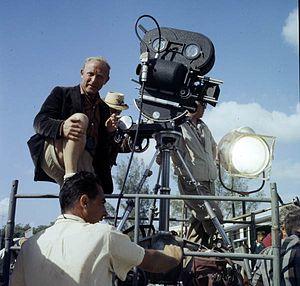
La Mitchell est une caméra de cinéma professionnelle à pellicule argentique fabriquée à Los Angeles à partir de 1919, qui fut l’appareil de prise de vues cinématographique de base des studios de cinéma américains et fut diffusée également en Europe, jusqu’à l'arrêt de sa production à la fin des années 1970.
Un praticable fait partie du matériel de tournage d'un film. C’est un échafaudage en bois ou en métal, permettant de disposer en hauteur la caméra, ou des projecteurs, ou toute chose utile au tournage. Ils font partie du domaine réservé de l’équipe de machinistes qui les appelle familièrement prato et pratos [pratosse] au pluriel.